Joseph Stevens (painter)

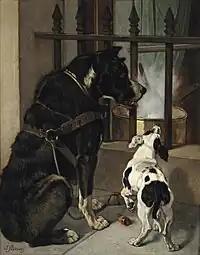
"Hungry friends"

His work attracted many patrons, notably Henri Van Cutsem. The Belgian King Leopold II also bought paintings of his. He received many distinctions during his career including: